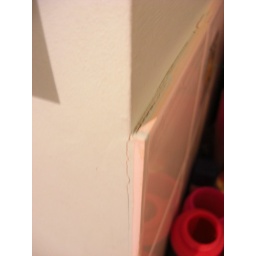
by kitchen door 2